Pamela Pasinetti

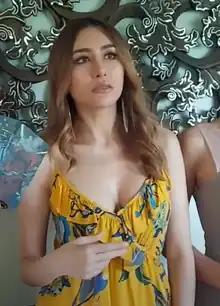
Pasinetti in 2020

Premika Pamela Pasinetti (born in Brescia, Italy, 17 July 1993) is a Thai-Italian model and beauty pageant titleholder, who was crowned Miss Grand Thailand in 2017. At the Miss Grand International 2017 pageant, she was awarded Miss Paradise Cape Heritage, and she finished in the Top 10.